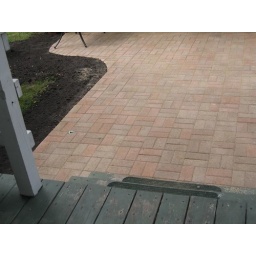
Patio guy finished (it's about time) put the sand in between the bricks, sealed them and filled in with black dirt.